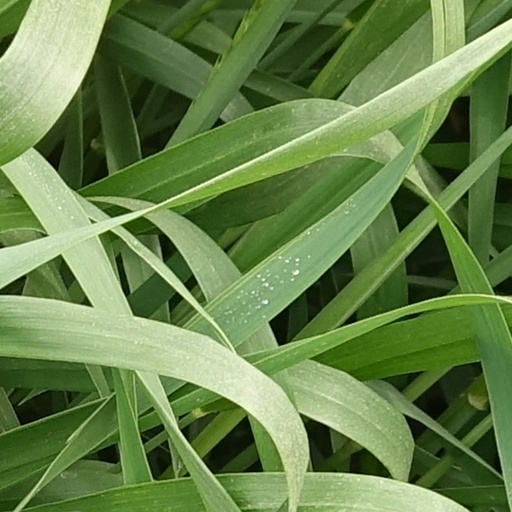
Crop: wheat